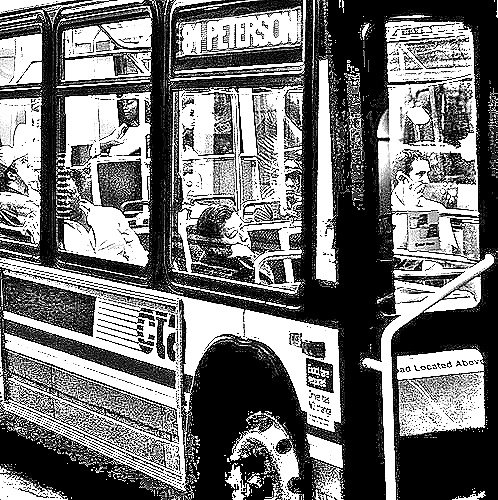
Portrait style: Sketch Portrait